John W. Leonard

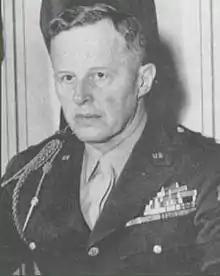

John William Leonard (January 25, 1890 – October 26, 1974) was a lieutenant general in the United States Army who commanded the 9th Armored Division during World War II.